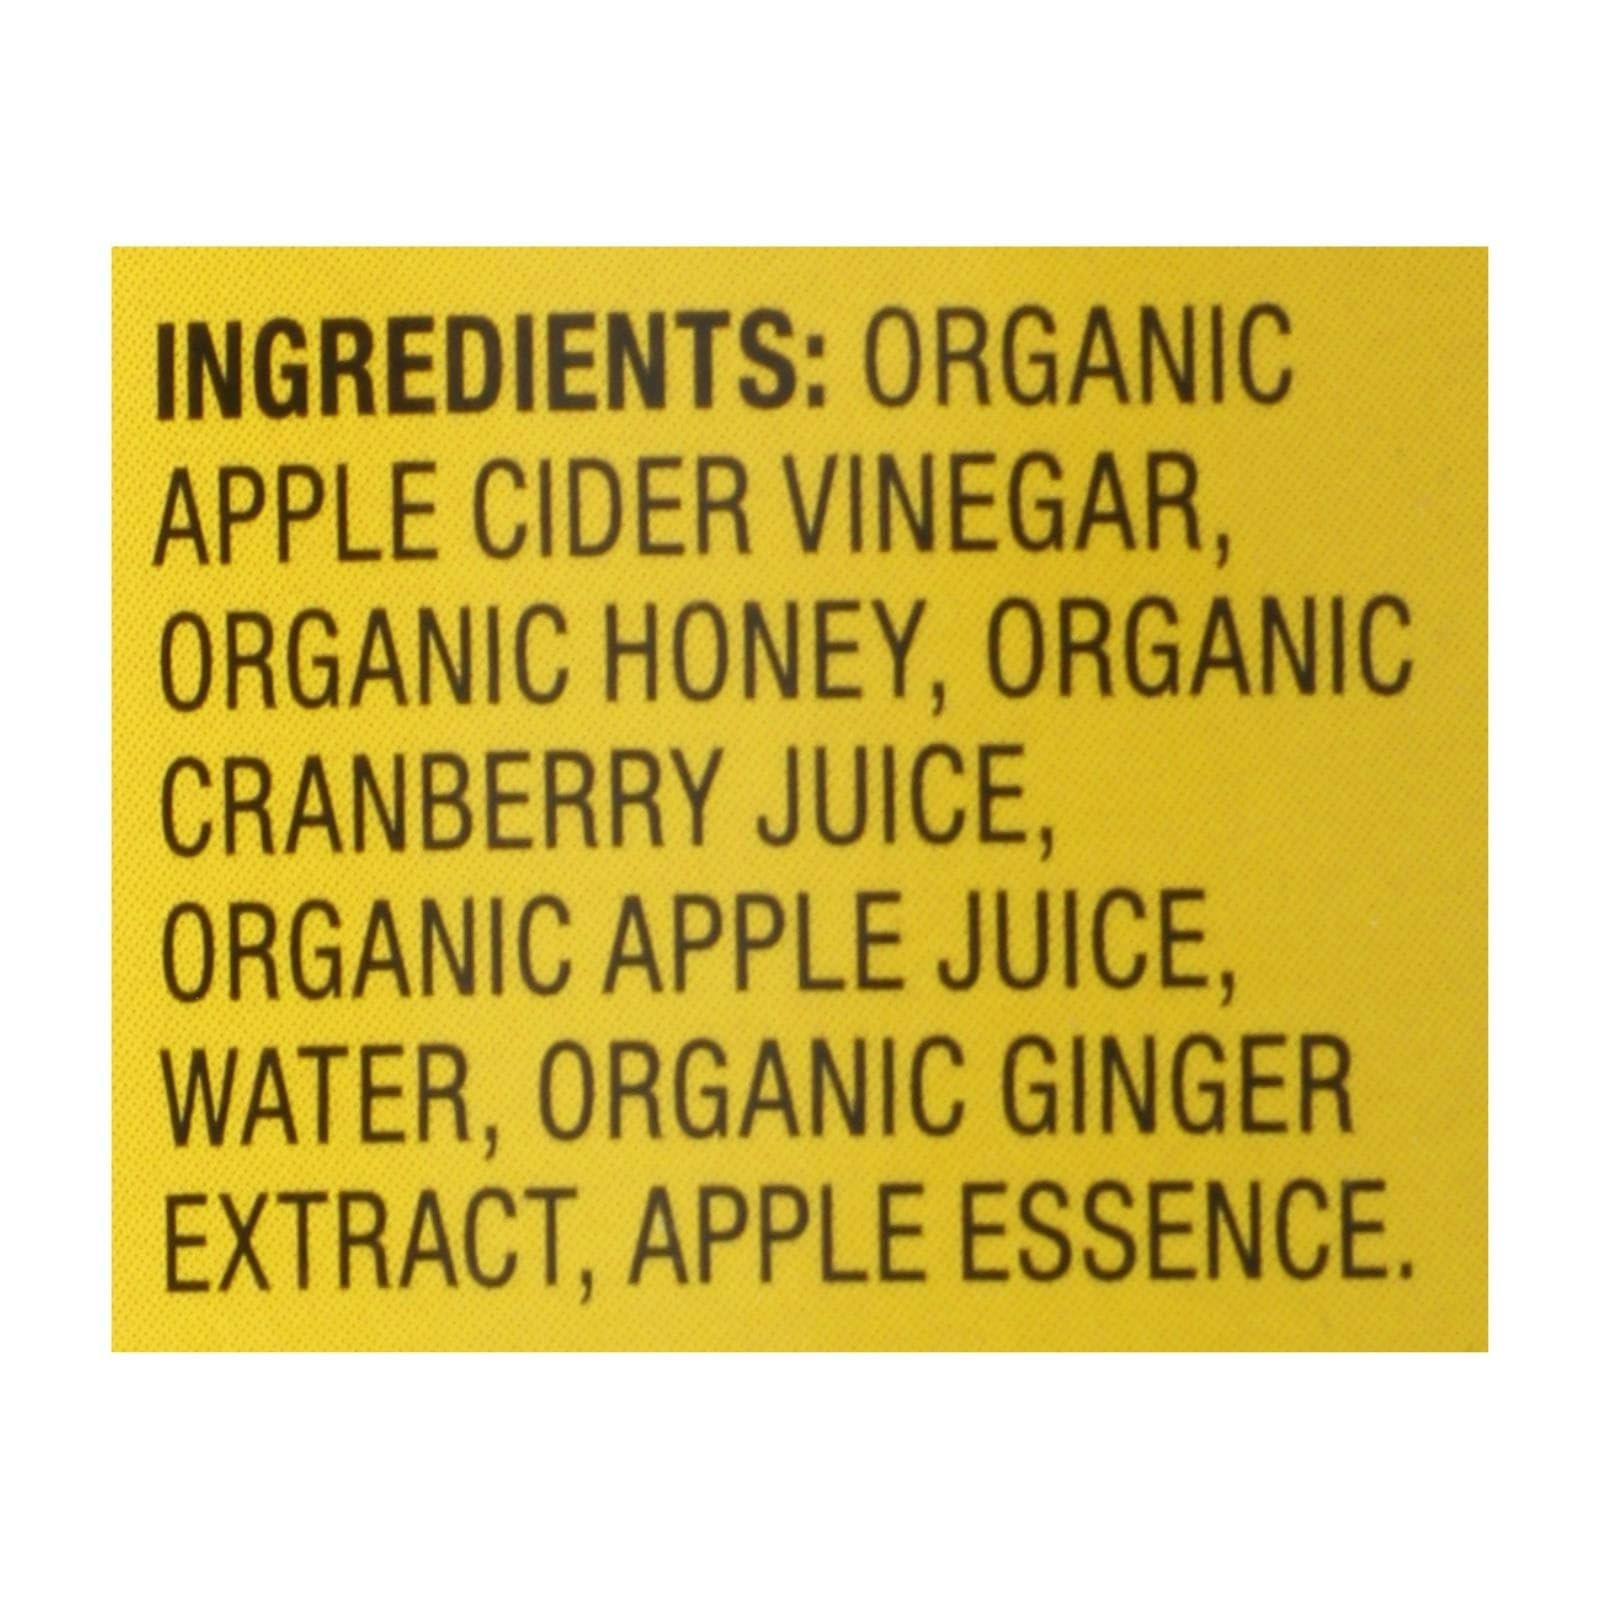
Item Name: Generic B.ragg Apple Cider Vinegar Cranberry 16 oz (Pack of 12)
Bullet Point 1: Premium Quality Ingredients: Made from the finest ingredients, ensuring a rich and authentic flavor in every drop.
Bullet Point 2: Versatile Use: Perfect for a variety of culinary applications, including dressings, marinades, sauces, and glazes.
Bullet Point 3: Rich Flavor Profile: Offers a balanced blend of sweet, tangy, and robust flavors that enhance any dish.
Bullet Point 4: Ideal for Cooking and Baking: Enhances both savory and sweet recipes, adding depth and complexity to your dishes.
Product Description: Enjoy the unique blend of tangy apple cider vinegar and cranberry, perfect for dressings and wellness drinks. This vinegar offers a refreshing and flavorful profile, ideal for adding a vibrant twist to your recipes, enhancing both culinary and health-focused creations.
Value: 192.0
Unit: Fl Oz

Price: 117.99